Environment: real
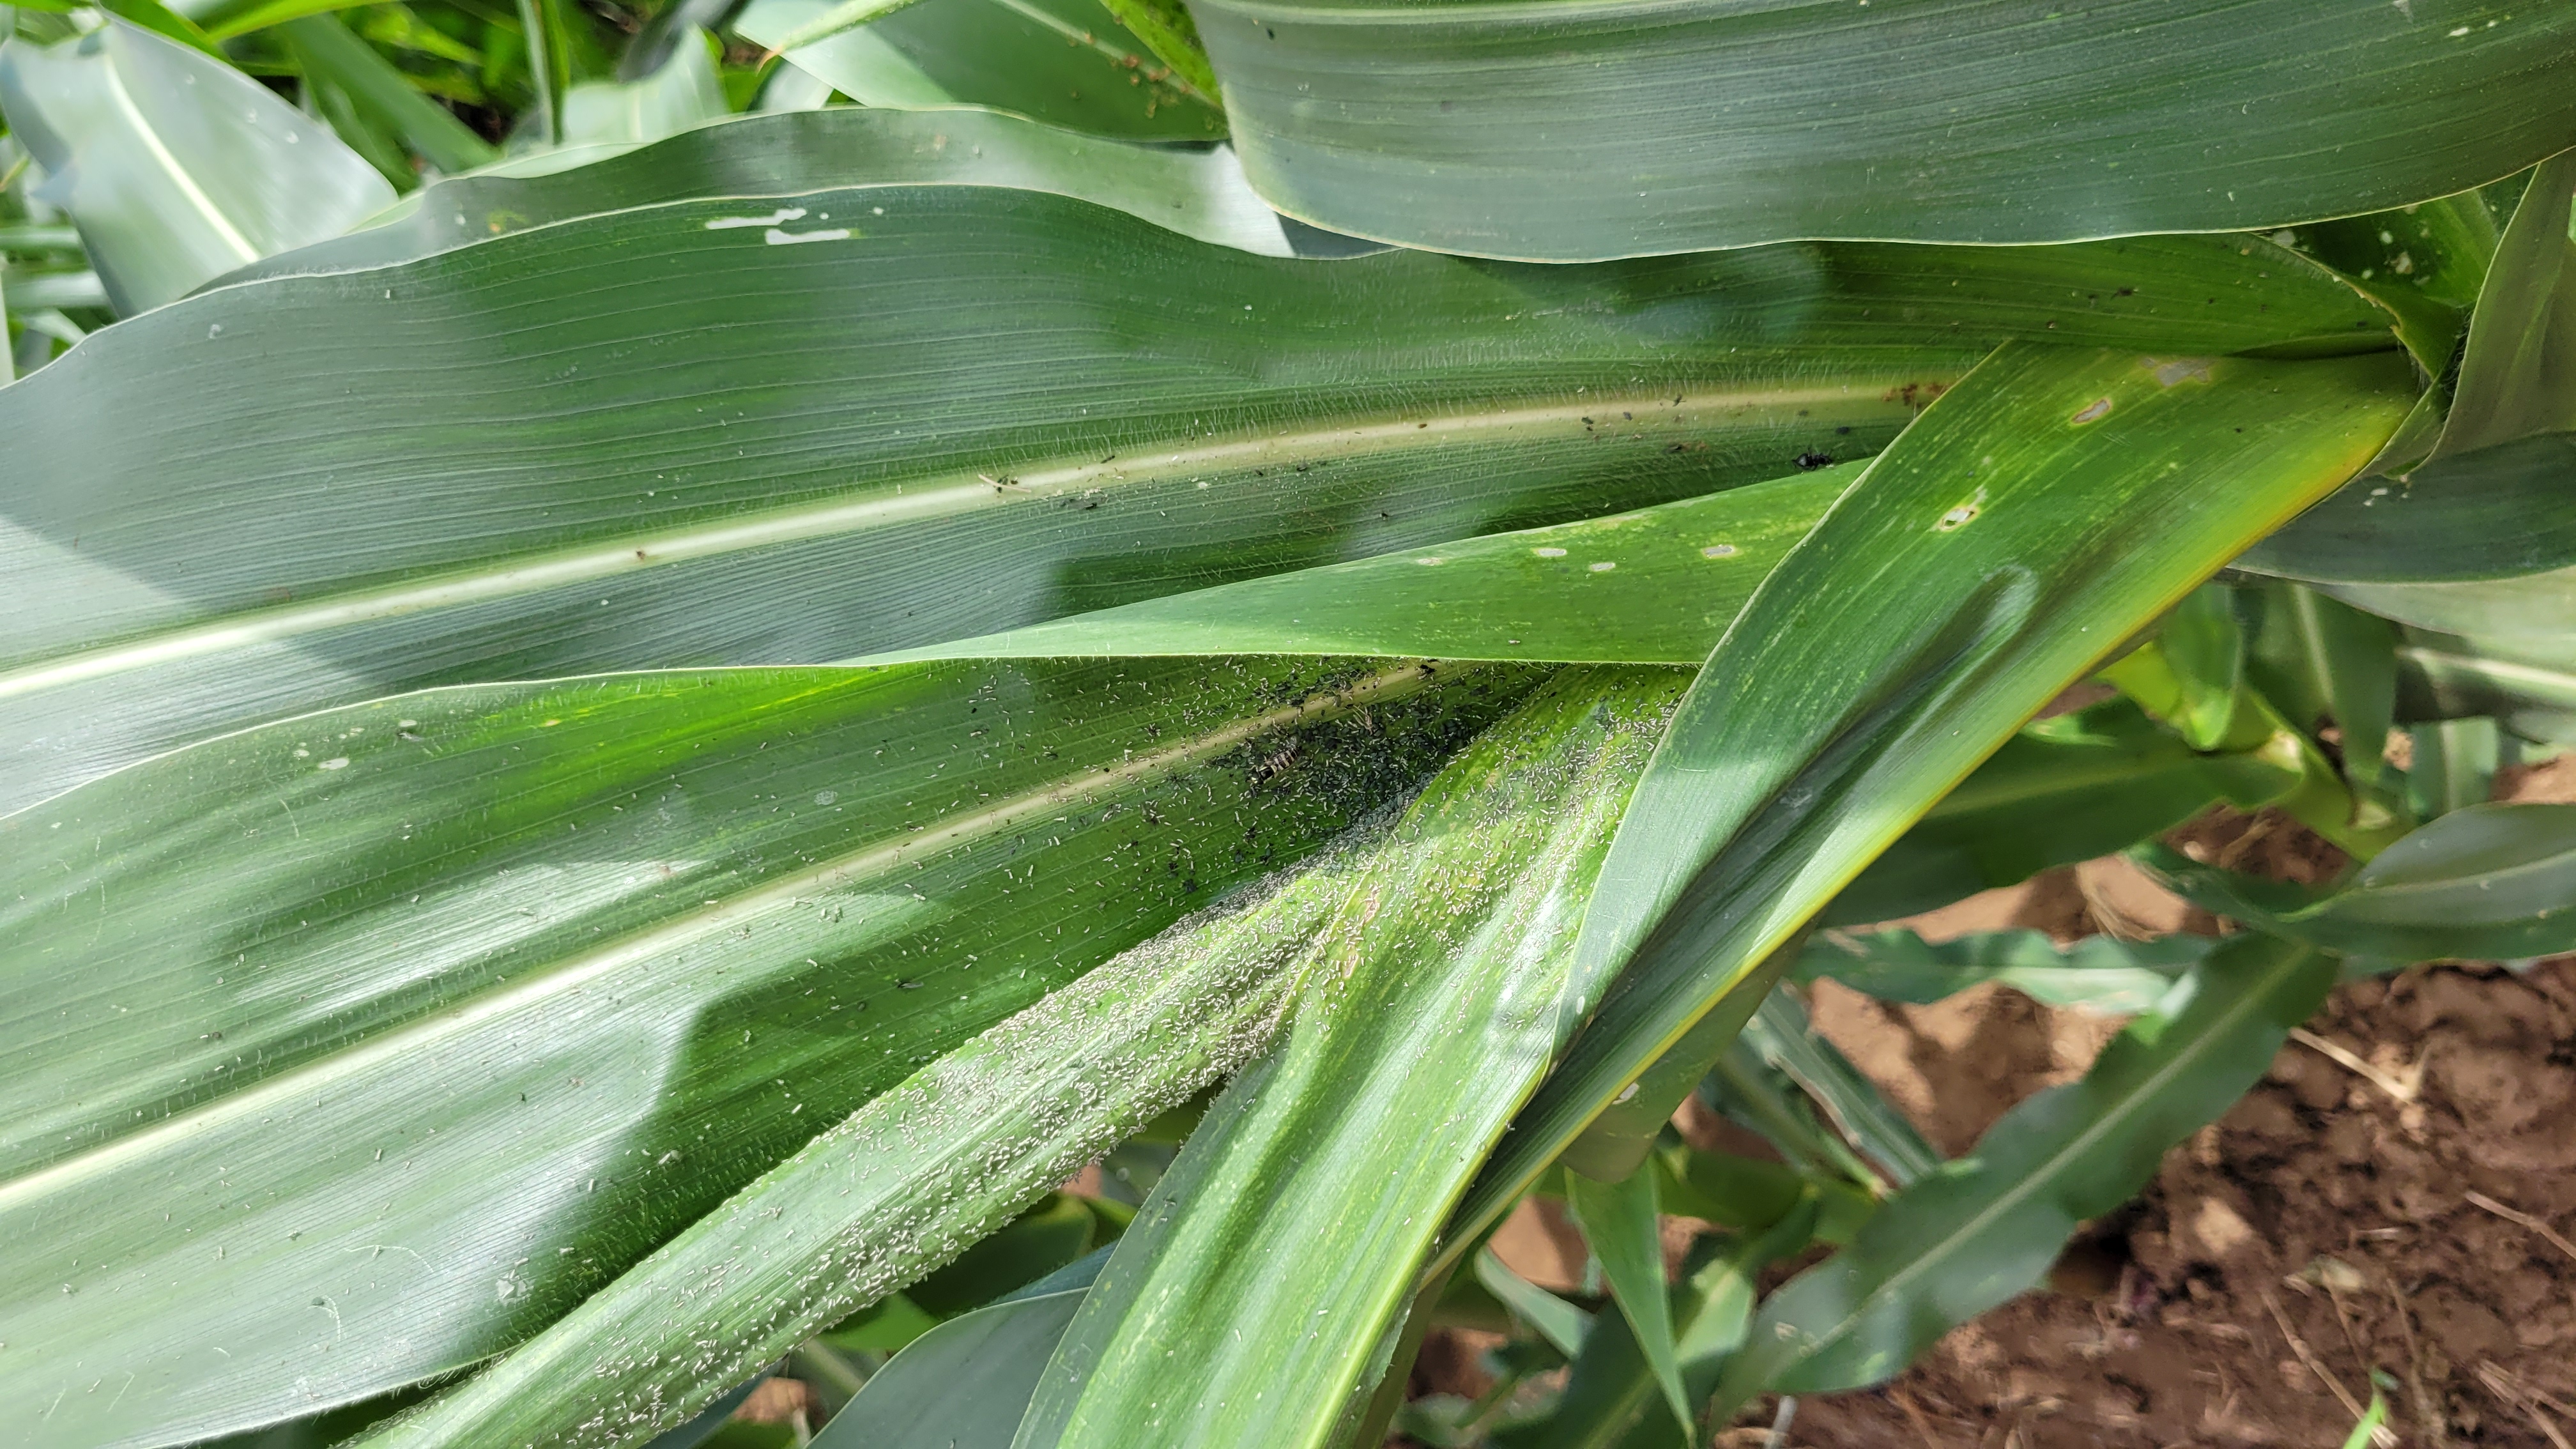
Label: fall_armyworm